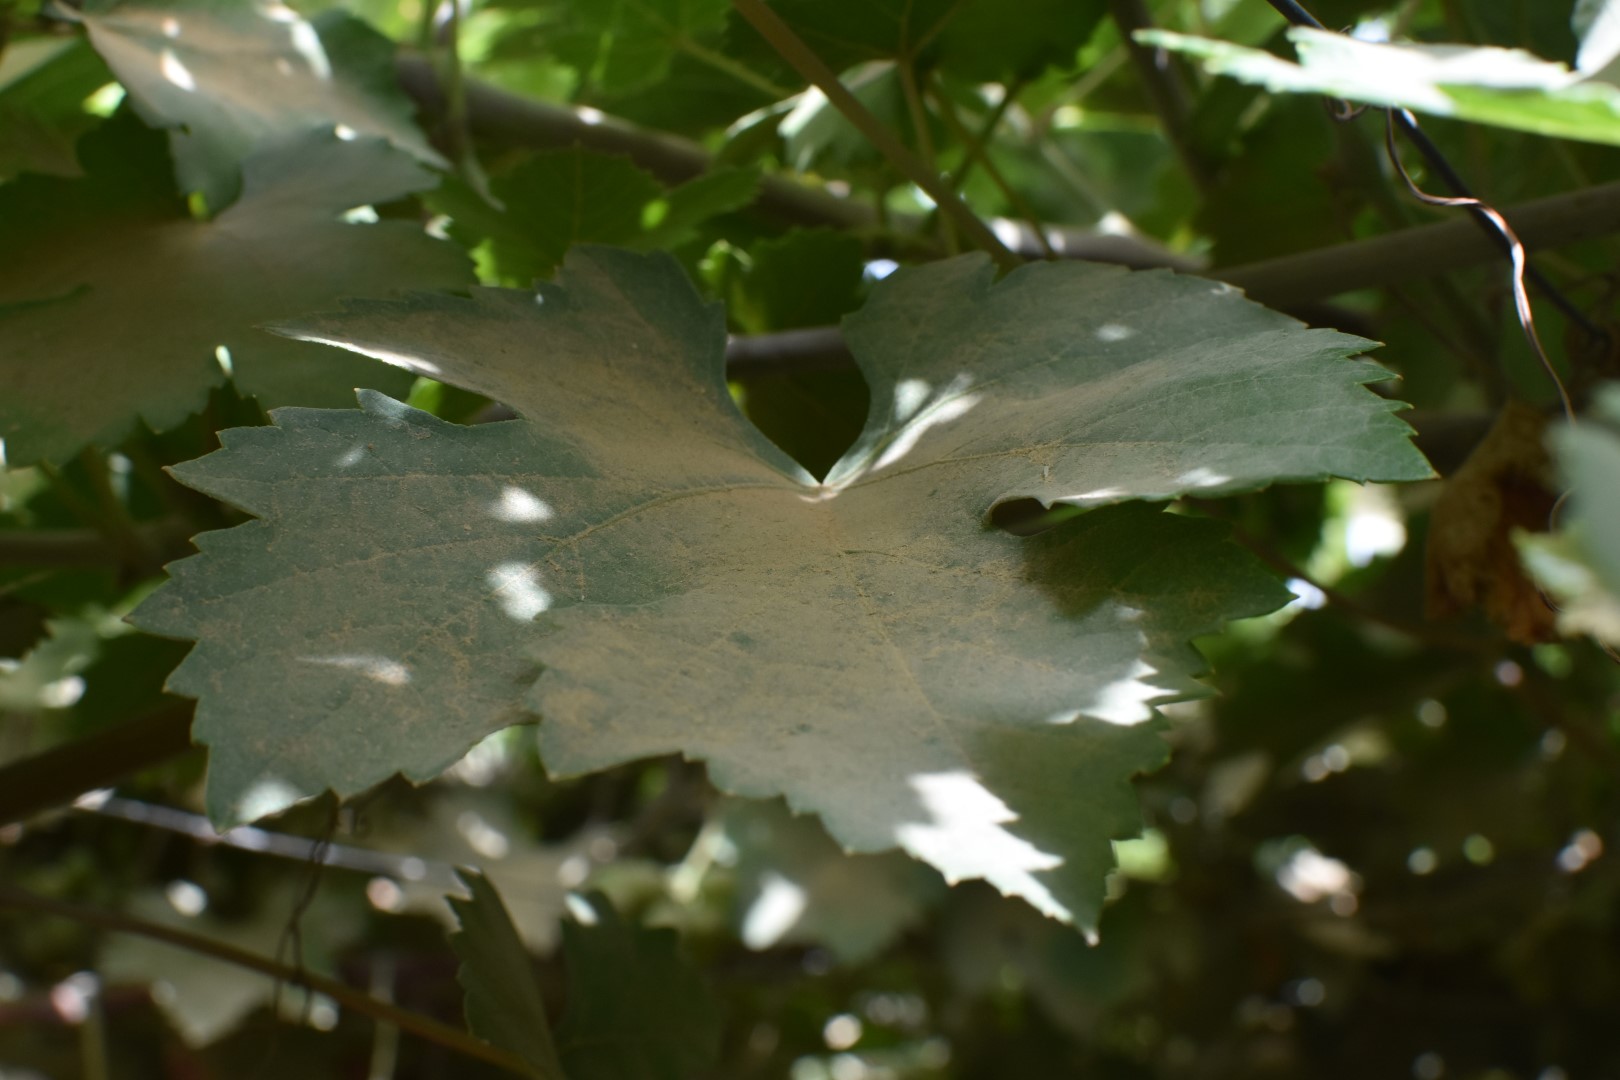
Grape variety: Riasi